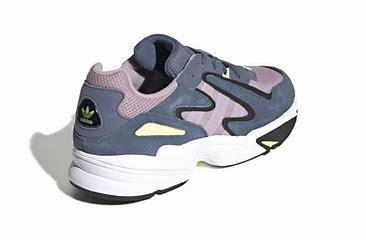
Brand: Adidas
Model: Yung 96 Chasm